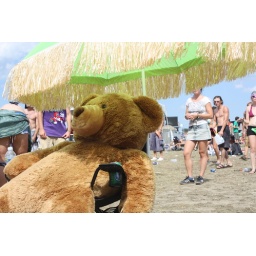
A bear lounges in an easy chair at Camp Bisco 9